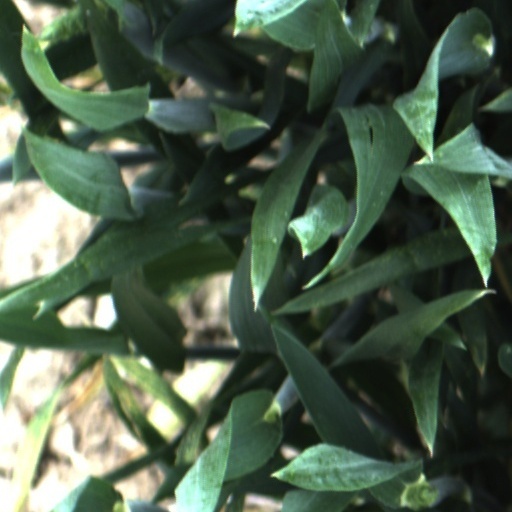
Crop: wheat